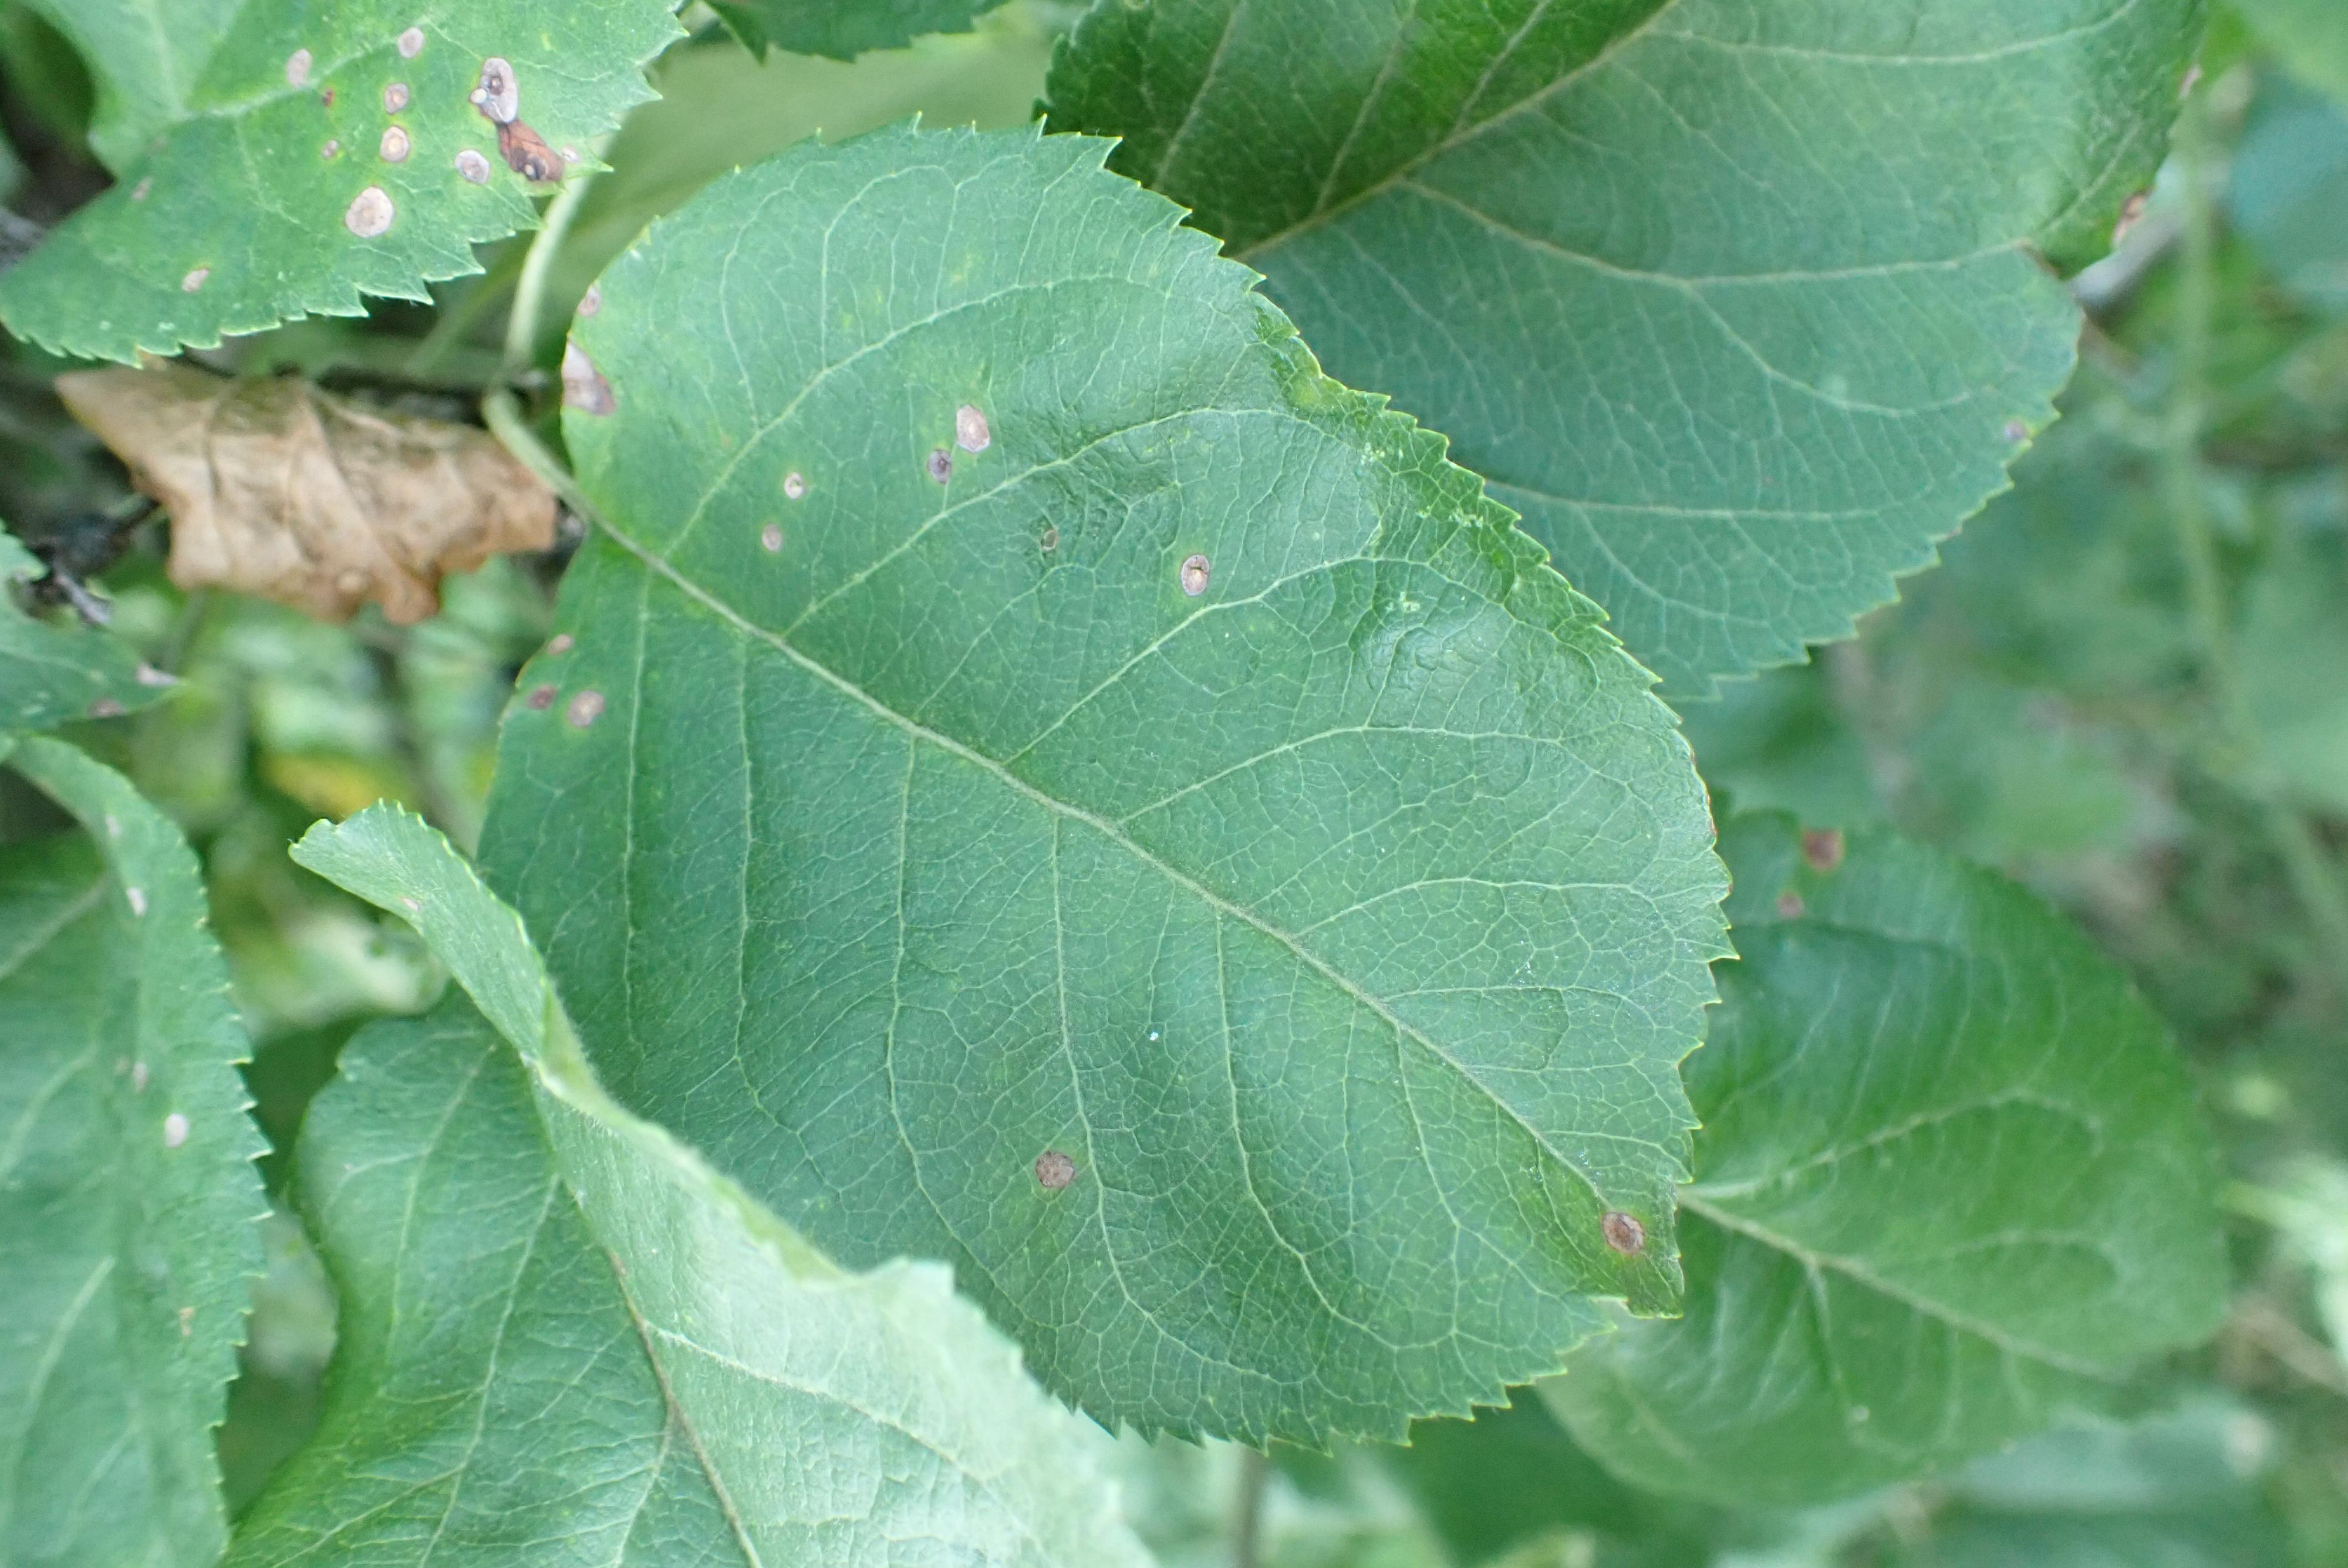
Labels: frog_eye_leaf_spot